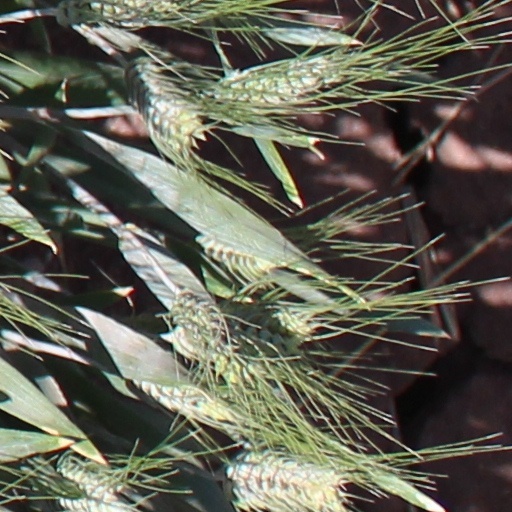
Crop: wheat